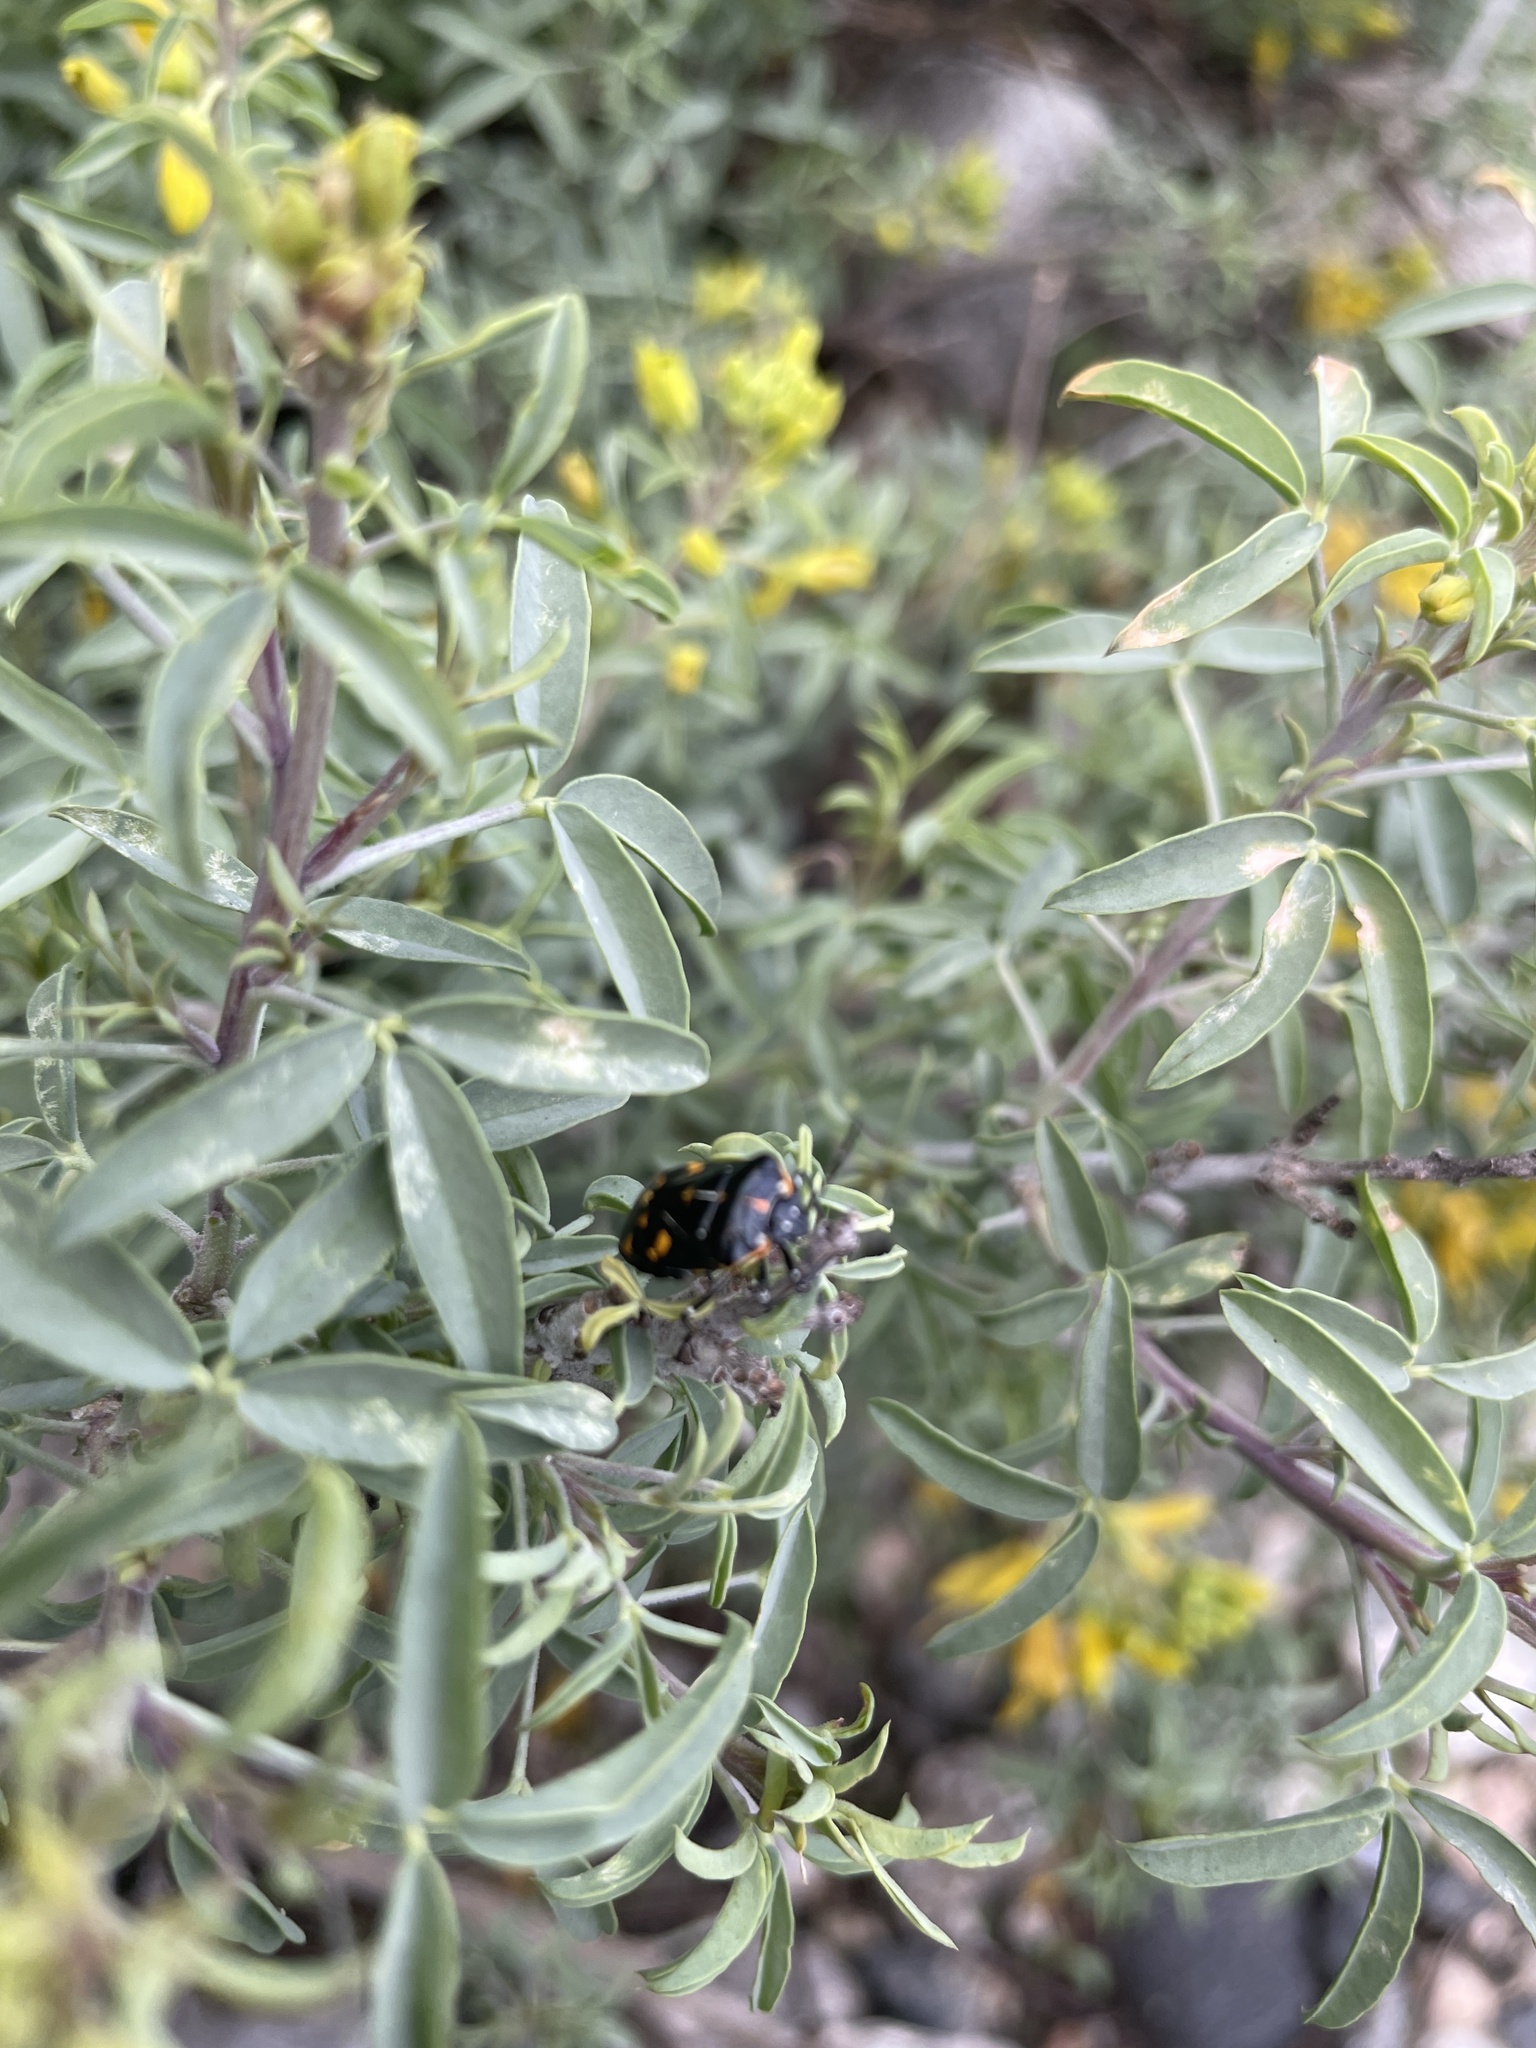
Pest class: stink_bug